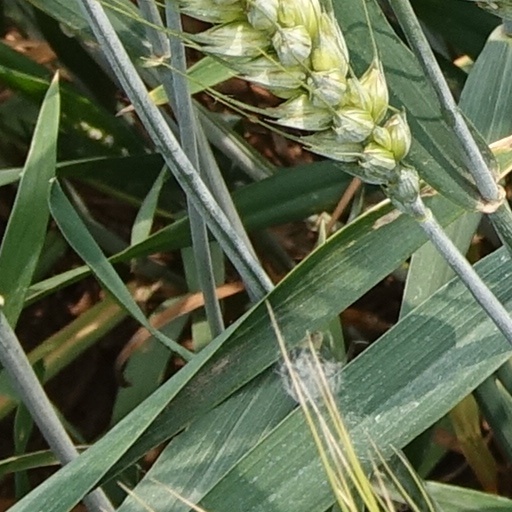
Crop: wheat